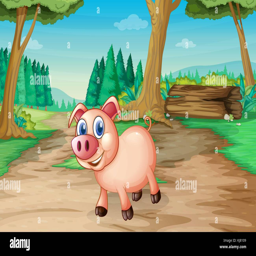
illustration of a pig at the forest